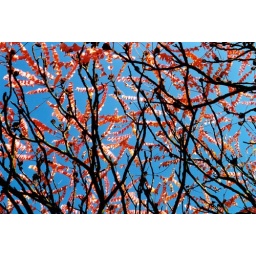
tree &amp;amp; blue sky in autumn. taken with om-4ti and zuiko glass. different tree though.